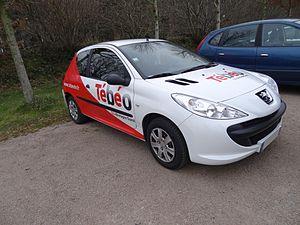
Véhicule de fonction de la chaine Tébéo
Tébéo, signifiant Télé Bretagne Ouest, est une chaîne de télévision locale privée diffusant dans le Finistère, l'Ouest des Côtes-d'Armor et une partie du Morbihan.